Varuna

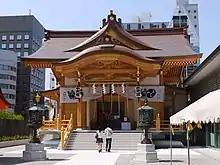
Suitengū (Tokyo) is a Shinto shrine to Varuna.

Varuna is also worshipped in Japan's Shinto religion. One of the Shinto shrines dedicated to him is the "Suitengū" ("Palace of Suiten") in Tokyo. After the Japanese emperor issued the "Shinbutsu bunri", the separation of Shinto and Buddhist practices as part of the Meiji Restoration, Varuna/Suiten was identified with the Japanese supreme God, Amenominakanushi.